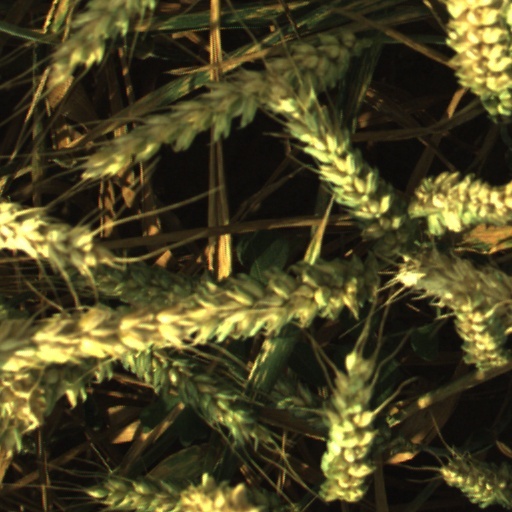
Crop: wheat